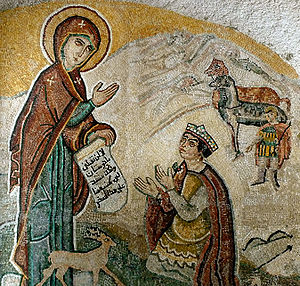
Arabiske kristne
Mosaik der viser Jomfru Maria, der holder en arabisk tekst. Fra et kloster i Sednaya, Syrien
Arabiske kristne er mennesker, der taler arabisk og er tilhænger af kristendommen. De arabiske kristne har deres rødder i perioden før Islams fremkomst i Mellemøsten.